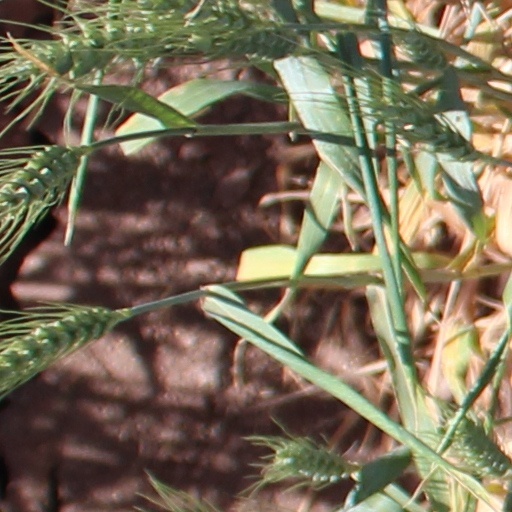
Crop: wheat